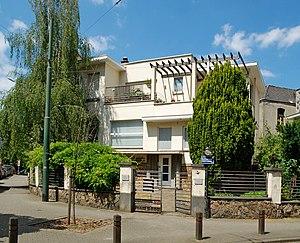
Belgique - Bruxelles - Rue de la Duchesse 2 (modernisme - Léon Emmanuel Govaerts et Alexis Van Vaerenbergh - 1932)
Léon Emmanuel Govaerts est un architecte belge de la période art déco et moderniste qui fut actif à Bruxelles.